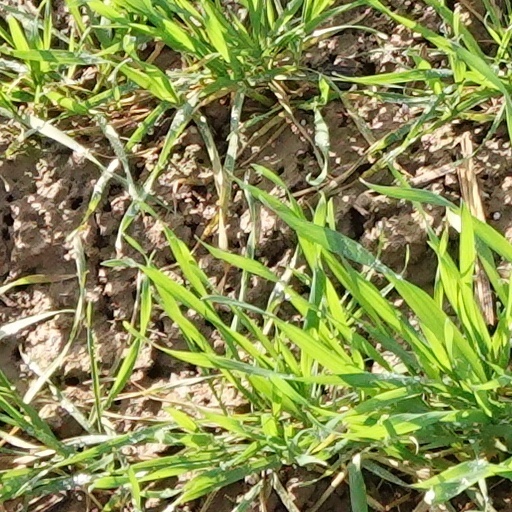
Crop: wheat